Carlyle Begay

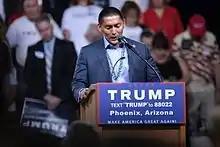
Begay speaking at a campaign rally for Donald Trump, June 2016

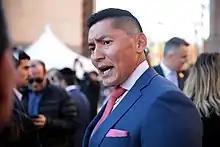
Begay speaking with attendees at the 2019 Inauguration of Governor Doug Ducey at the Arizona State Capitol building in Phoenix, 2019

Carlyle W. Begay is a Diné-American politician. A member of the Republican Party, he represented the seventh district in the Arizona State Senate which is the largest Legislative State District in the Continental United States.